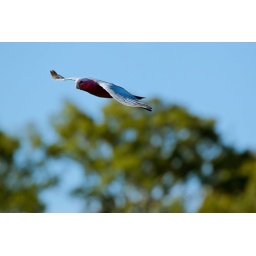
Galah flying in from the trees #3